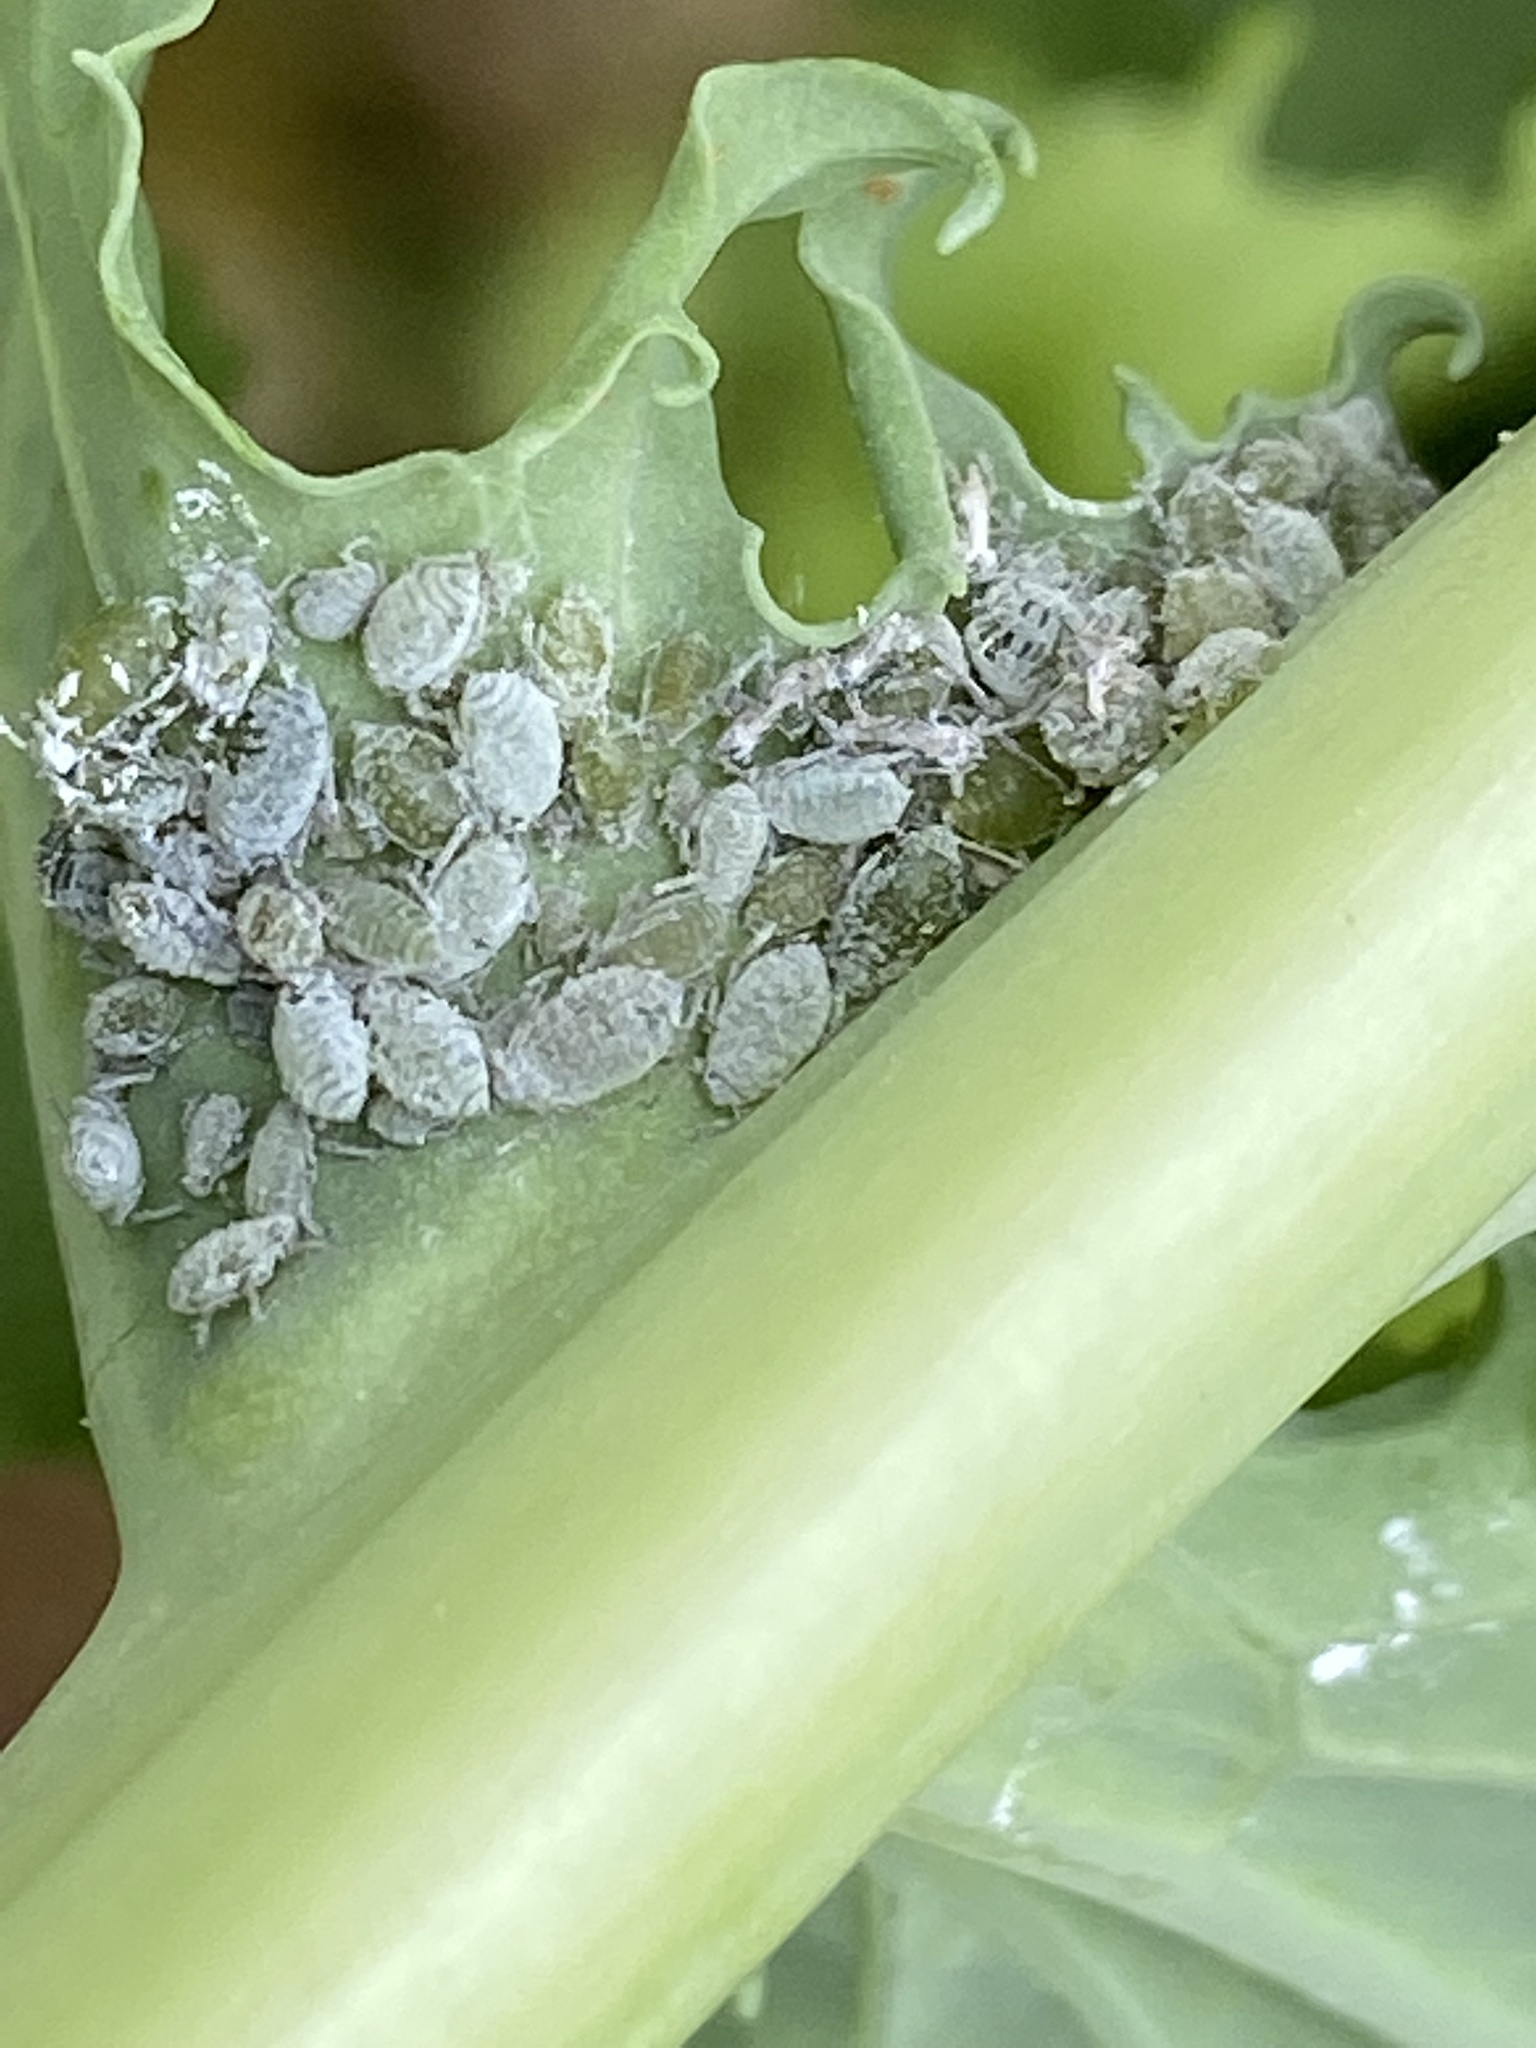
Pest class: cabbage_aphid